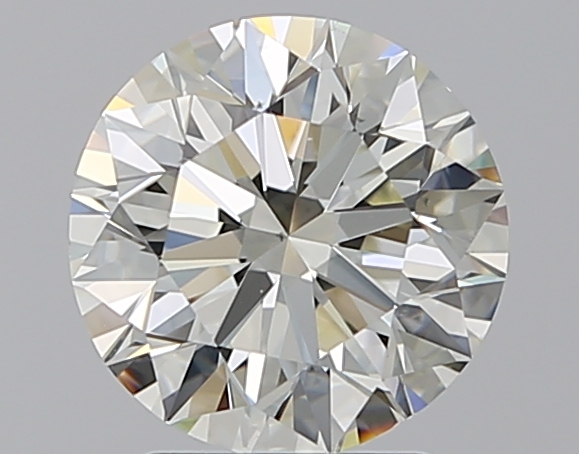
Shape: round
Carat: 2.39
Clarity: VS2
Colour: L
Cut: EX
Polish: EX
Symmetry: EX
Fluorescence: N
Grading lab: GIA
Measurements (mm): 8.47 x 8.52 x 5.32